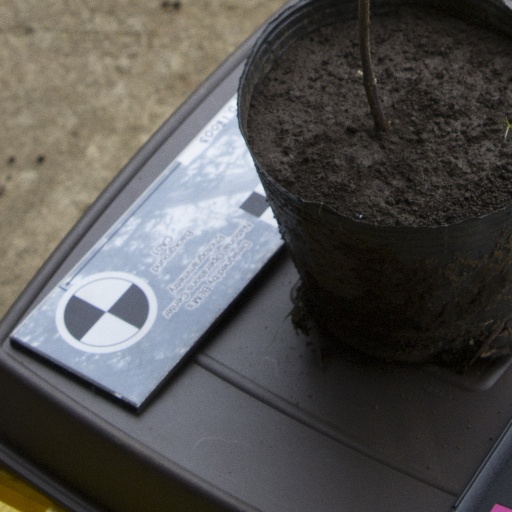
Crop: soybean